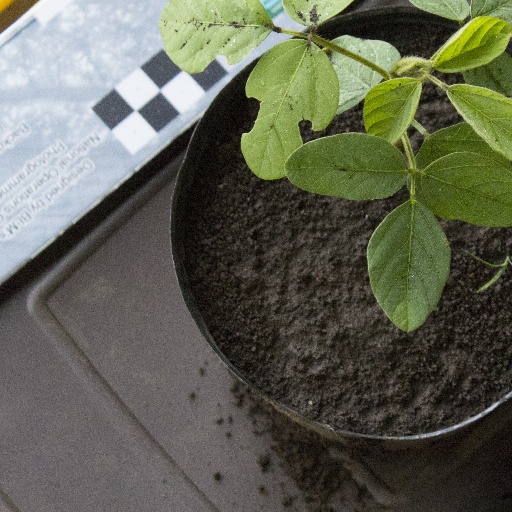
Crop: soybean